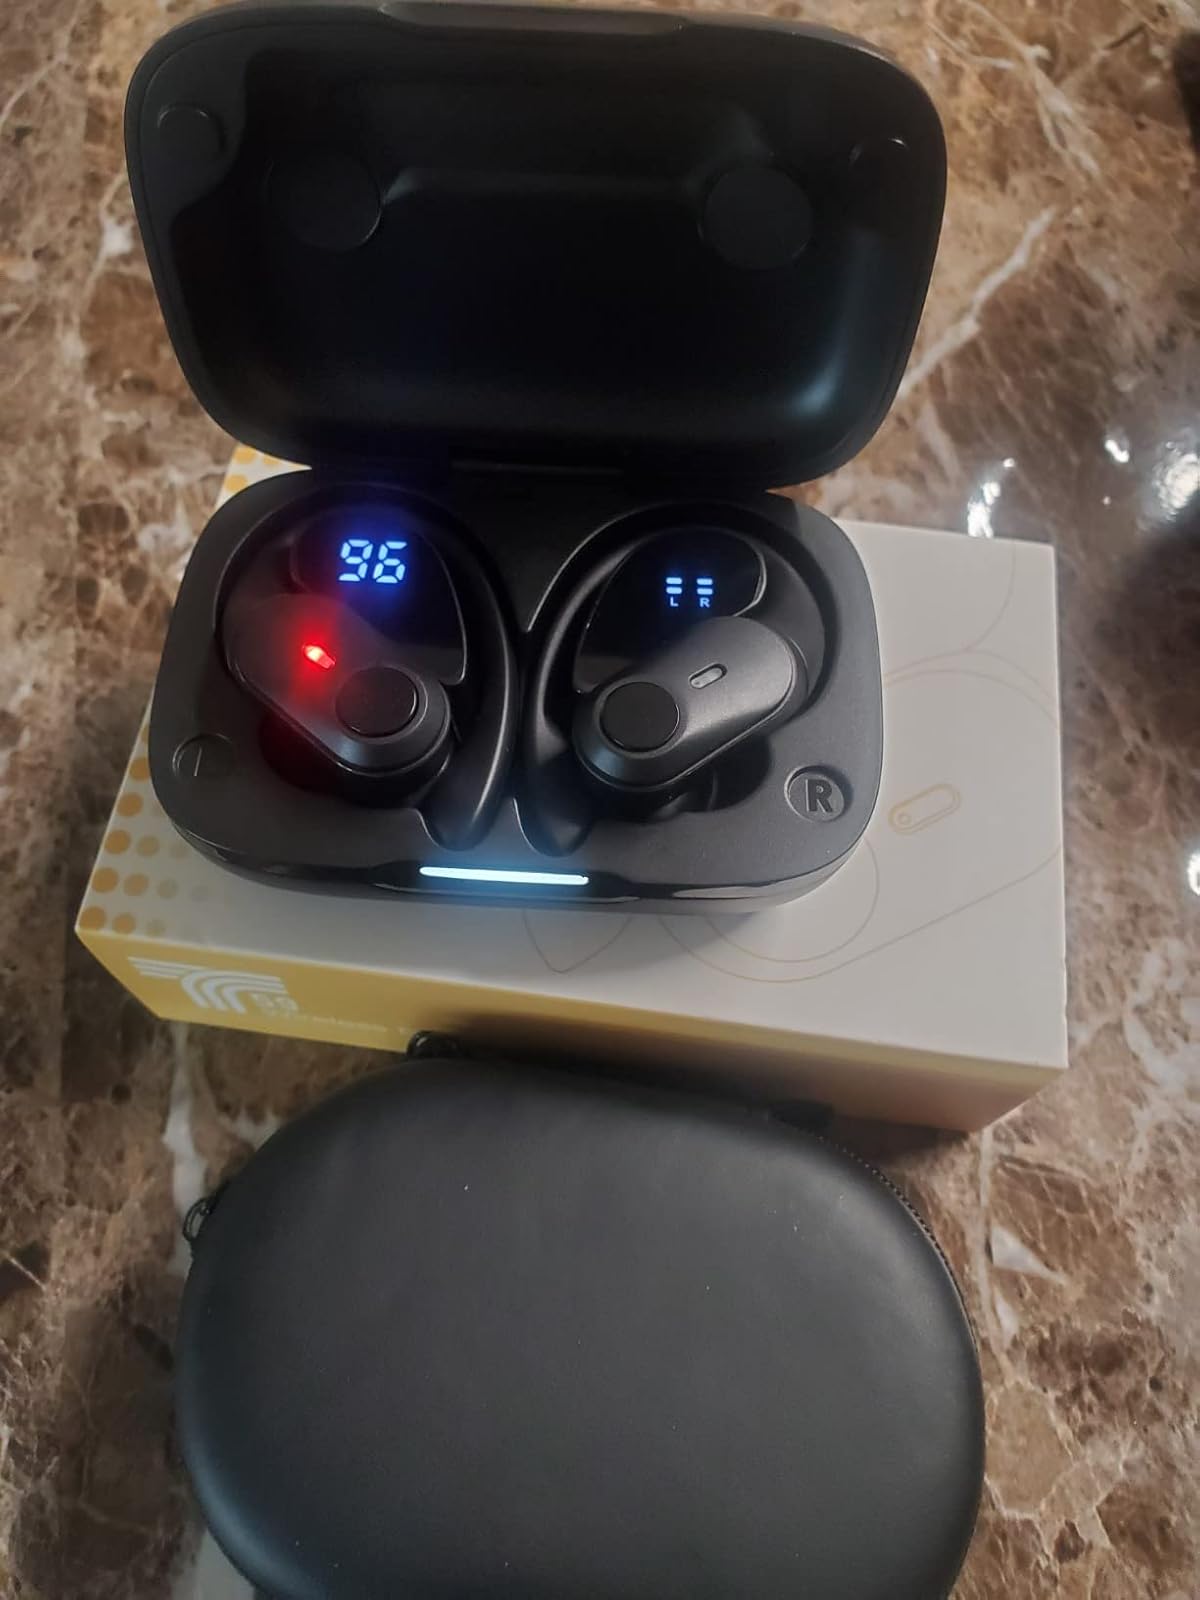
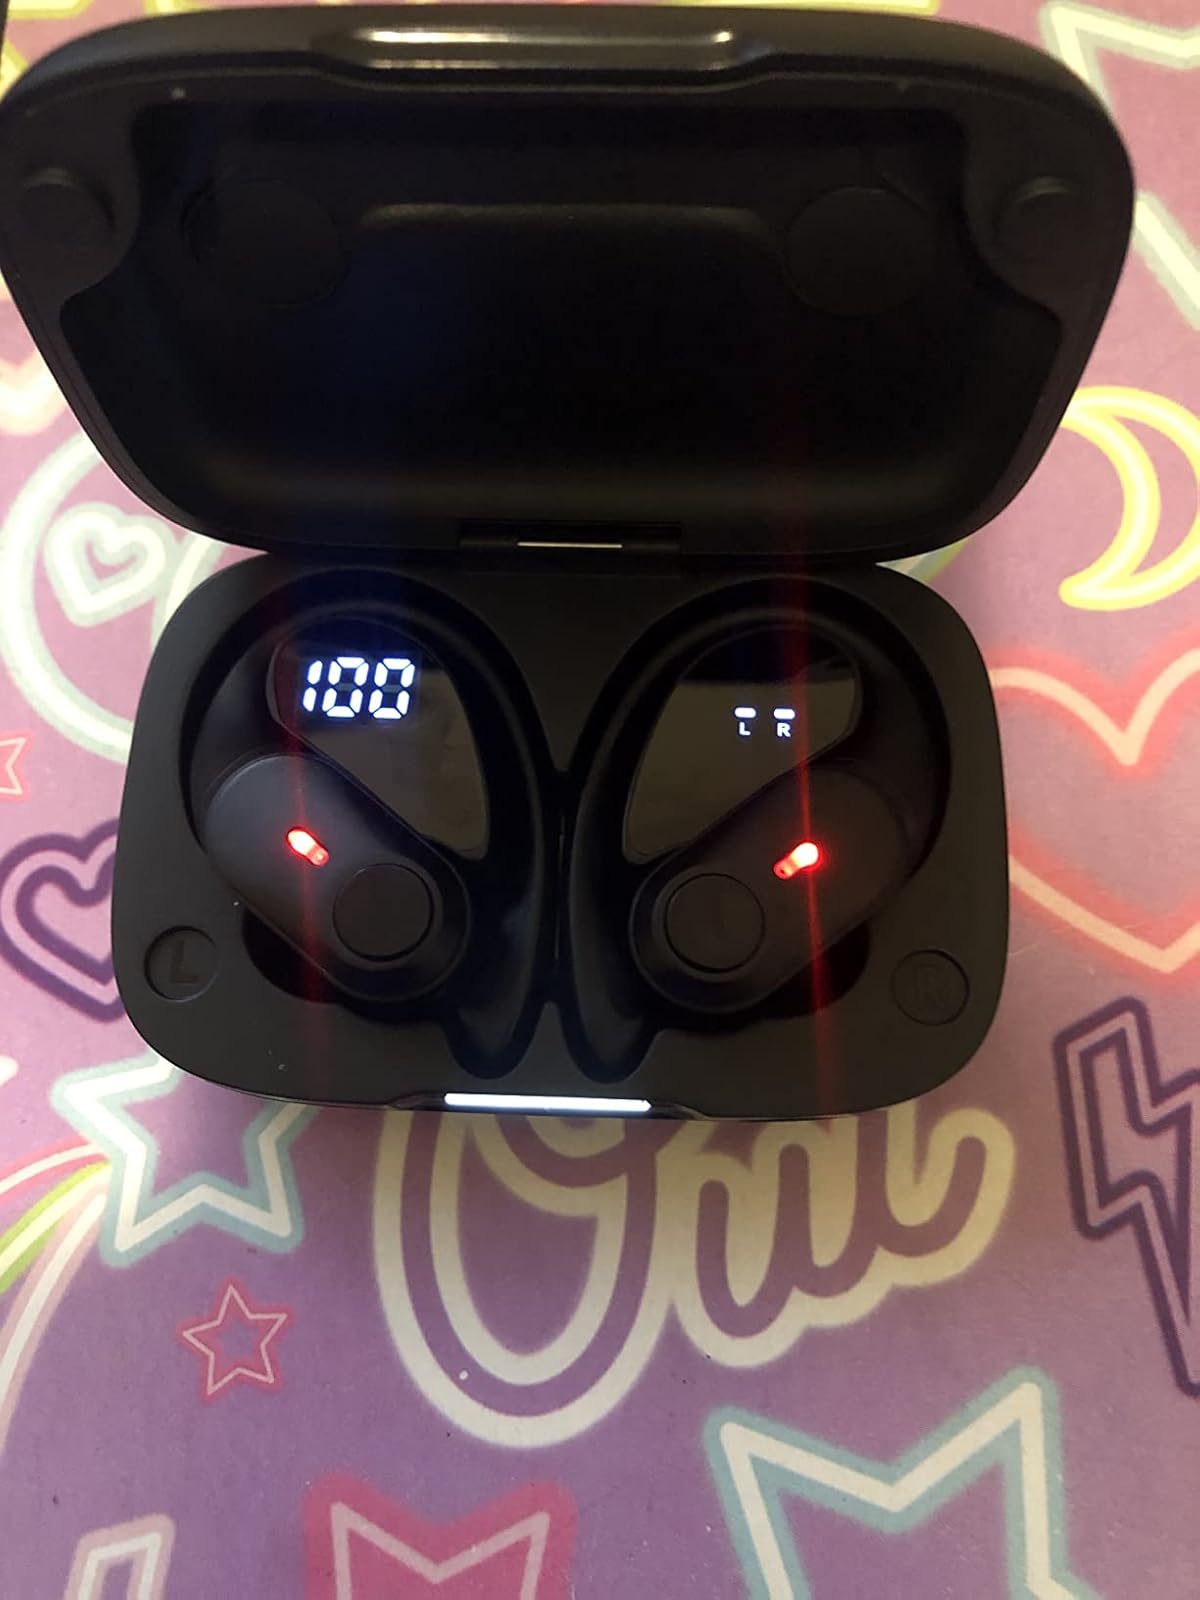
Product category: earbuds
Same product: yes